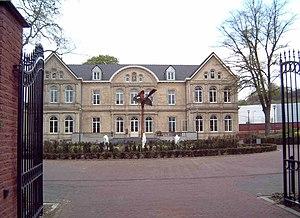
Strabeek est un village néerlandais d'environ 170 habitants dans la commune de Fauquemont-sur-Gueule, dans la province du Limbourg néerlandais.